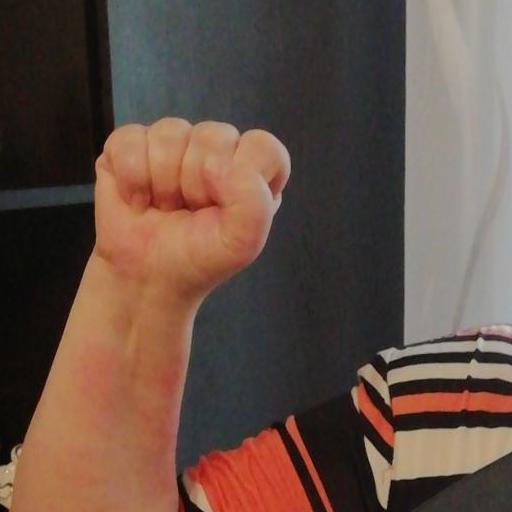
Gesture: fist